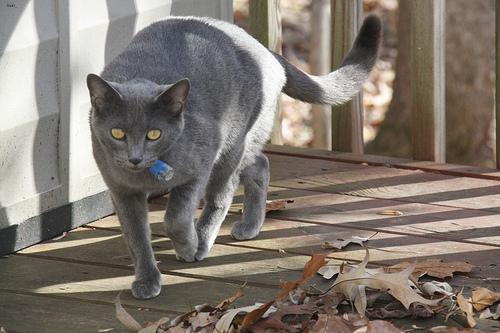
Breed: Russian Blue